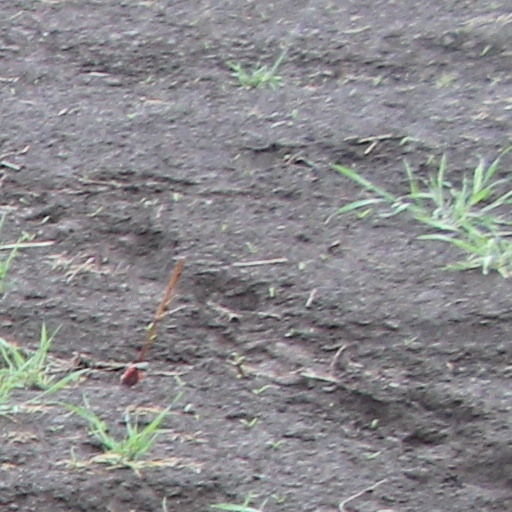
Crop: wheat